Iroquois

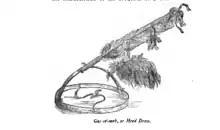
Gusto'weh headdress

The Iroquois are a mix of horticulturalists, farmers, fishers, gatherers and hunters, though traditionally their main diet has come from farming. For the Iroquois, farming was traditionally women's work and the entire process of planting, maintaining, harvesting and cooking was done by women. Gathering has also traditionally been the job of women and children. Wild roots, greens, berries and nuts were gathered in the summer. During spring, sap is tapped from the maple trees and boiled into maple syrup, and herbs are gathered for medicine. After the coming of Europeans, the Iroquois started to grow apples, pears, cherries, and peaches.